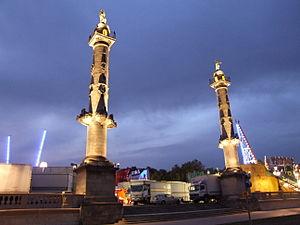
Colonnes rostrales, Bordeaux, Gironde, FRANCE
La place des Quinconces est l'une des principales places du centre-ville de Bordeaux en France. Elle accueille des fêtes foraines et des foires en tout genre grâce à sa grande superficie.